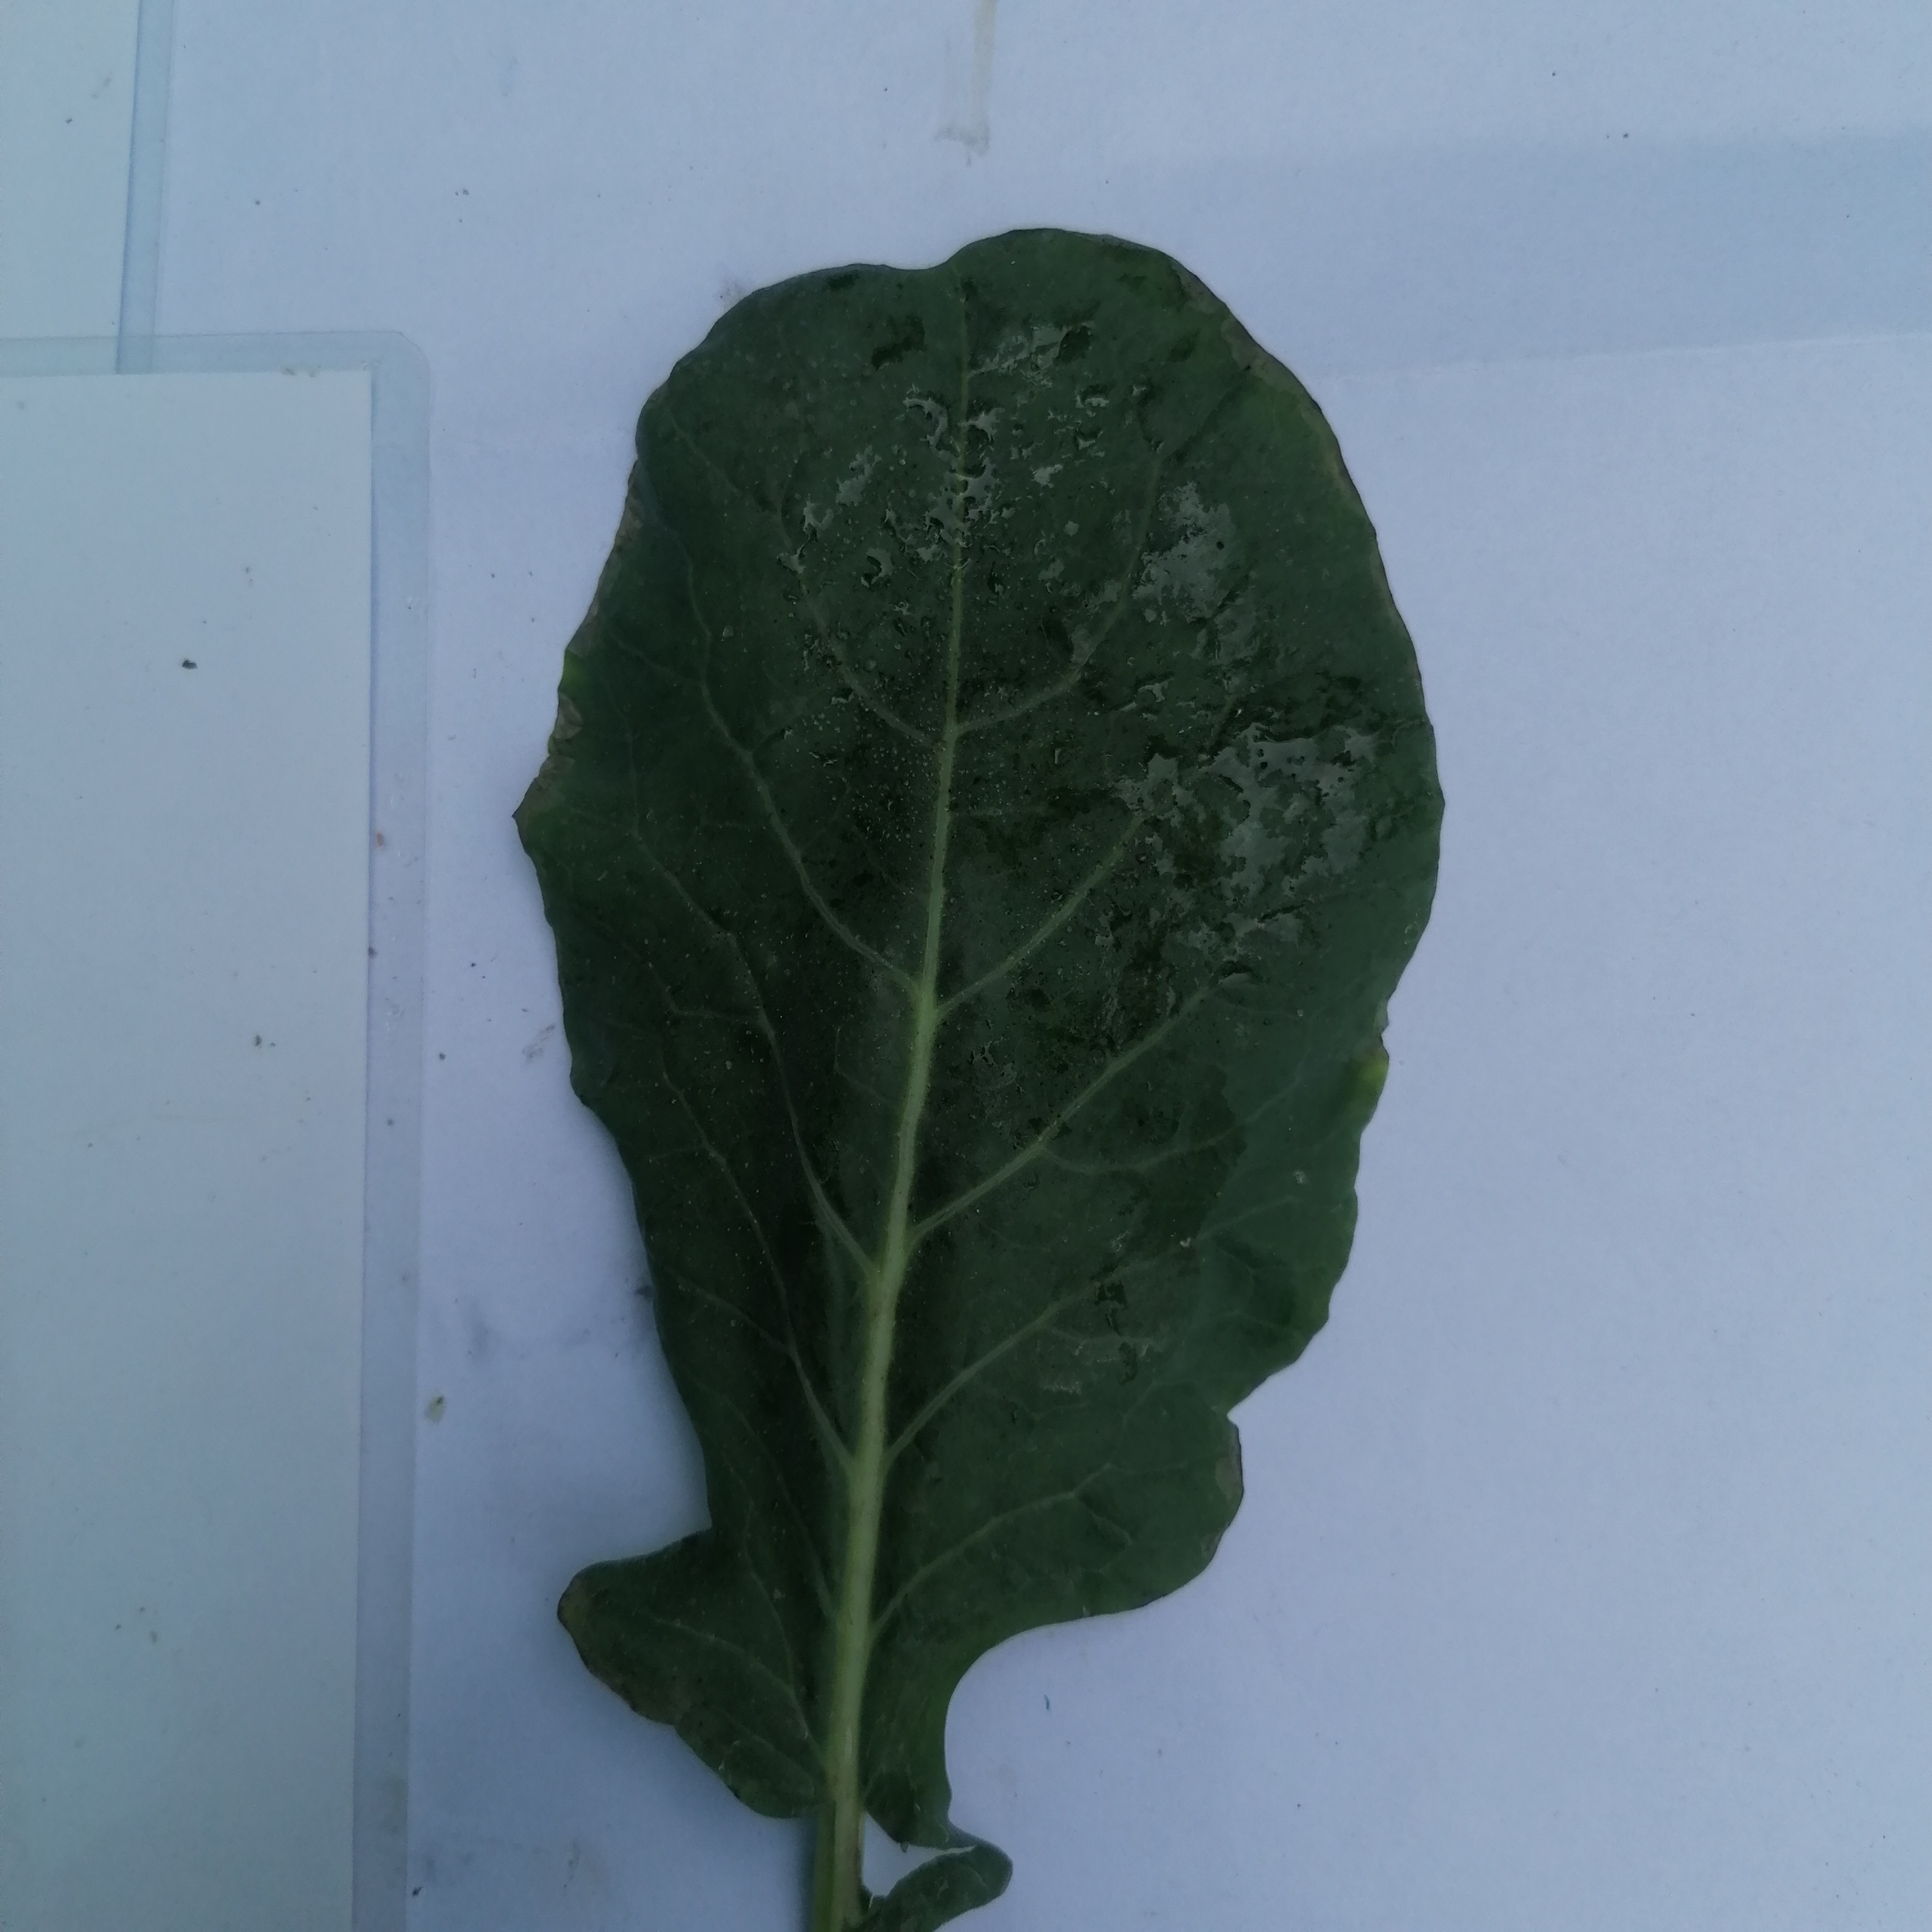
Label: Healthy